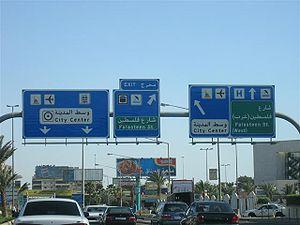
La signalisation bilingue consiste en la représentation sur un même panneau de signalisation d'inscriptions en deux langues ou plus. Son utilisation est réglementairement réservée à des situations locales où est en vigueur le bilinguisme administratif ou bien où il existe un important trafic touristique ou commercial ; on en trouve parfois aussi dans les quartiers où la proportion d'immigrés originaires d'une même zone linguistique est élevée. Dans un sens plus extensif, elle inclut, dans les régions où coexistent des langues transcrites en alphabets non latins, la translittération des toponymes et l'éventuelle traduction des textes complémentaires. La tendance générale est plutôt de remplacer les informations qui devraient être fournies en plusieurs langues par des symboles et des pictogrammes standardisés au niveau international et représentatifs du contenu de l'information. L'emploi de la signalisation bilingue est sans doute le principal instrument symbolique de perception et d'institutionnalisation de la réalité bilingue d'un territoire.